Cynthia Mendes

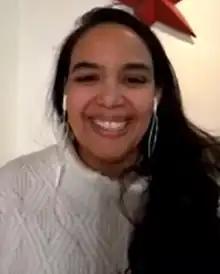
Mendes in 2022

Cynthia M. Mendes (born June 14, 1980) is an American politician who formerly served as a member of the Rhode Island Senate from the 18th district. Elected in November 2020, she assumed office on January 5, 2021, and left office in January 2023. She is a member of the Democratic Party.